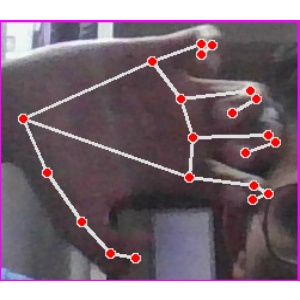
अक्षर: त